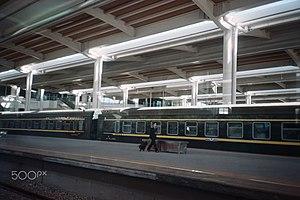
Gare d'Ürümqi, mise en service en 2014
L'architecture et l'urbanisme contemporains en Chine sont issus de la mutation rapide, après 1976-78, de l'économie de la république populaire de Chine avec le passage d'une économie planifiée à une économie socialiste de marché. Mais la Chine n'a, pour autant, jamais tourné le dos à son identité communiste.